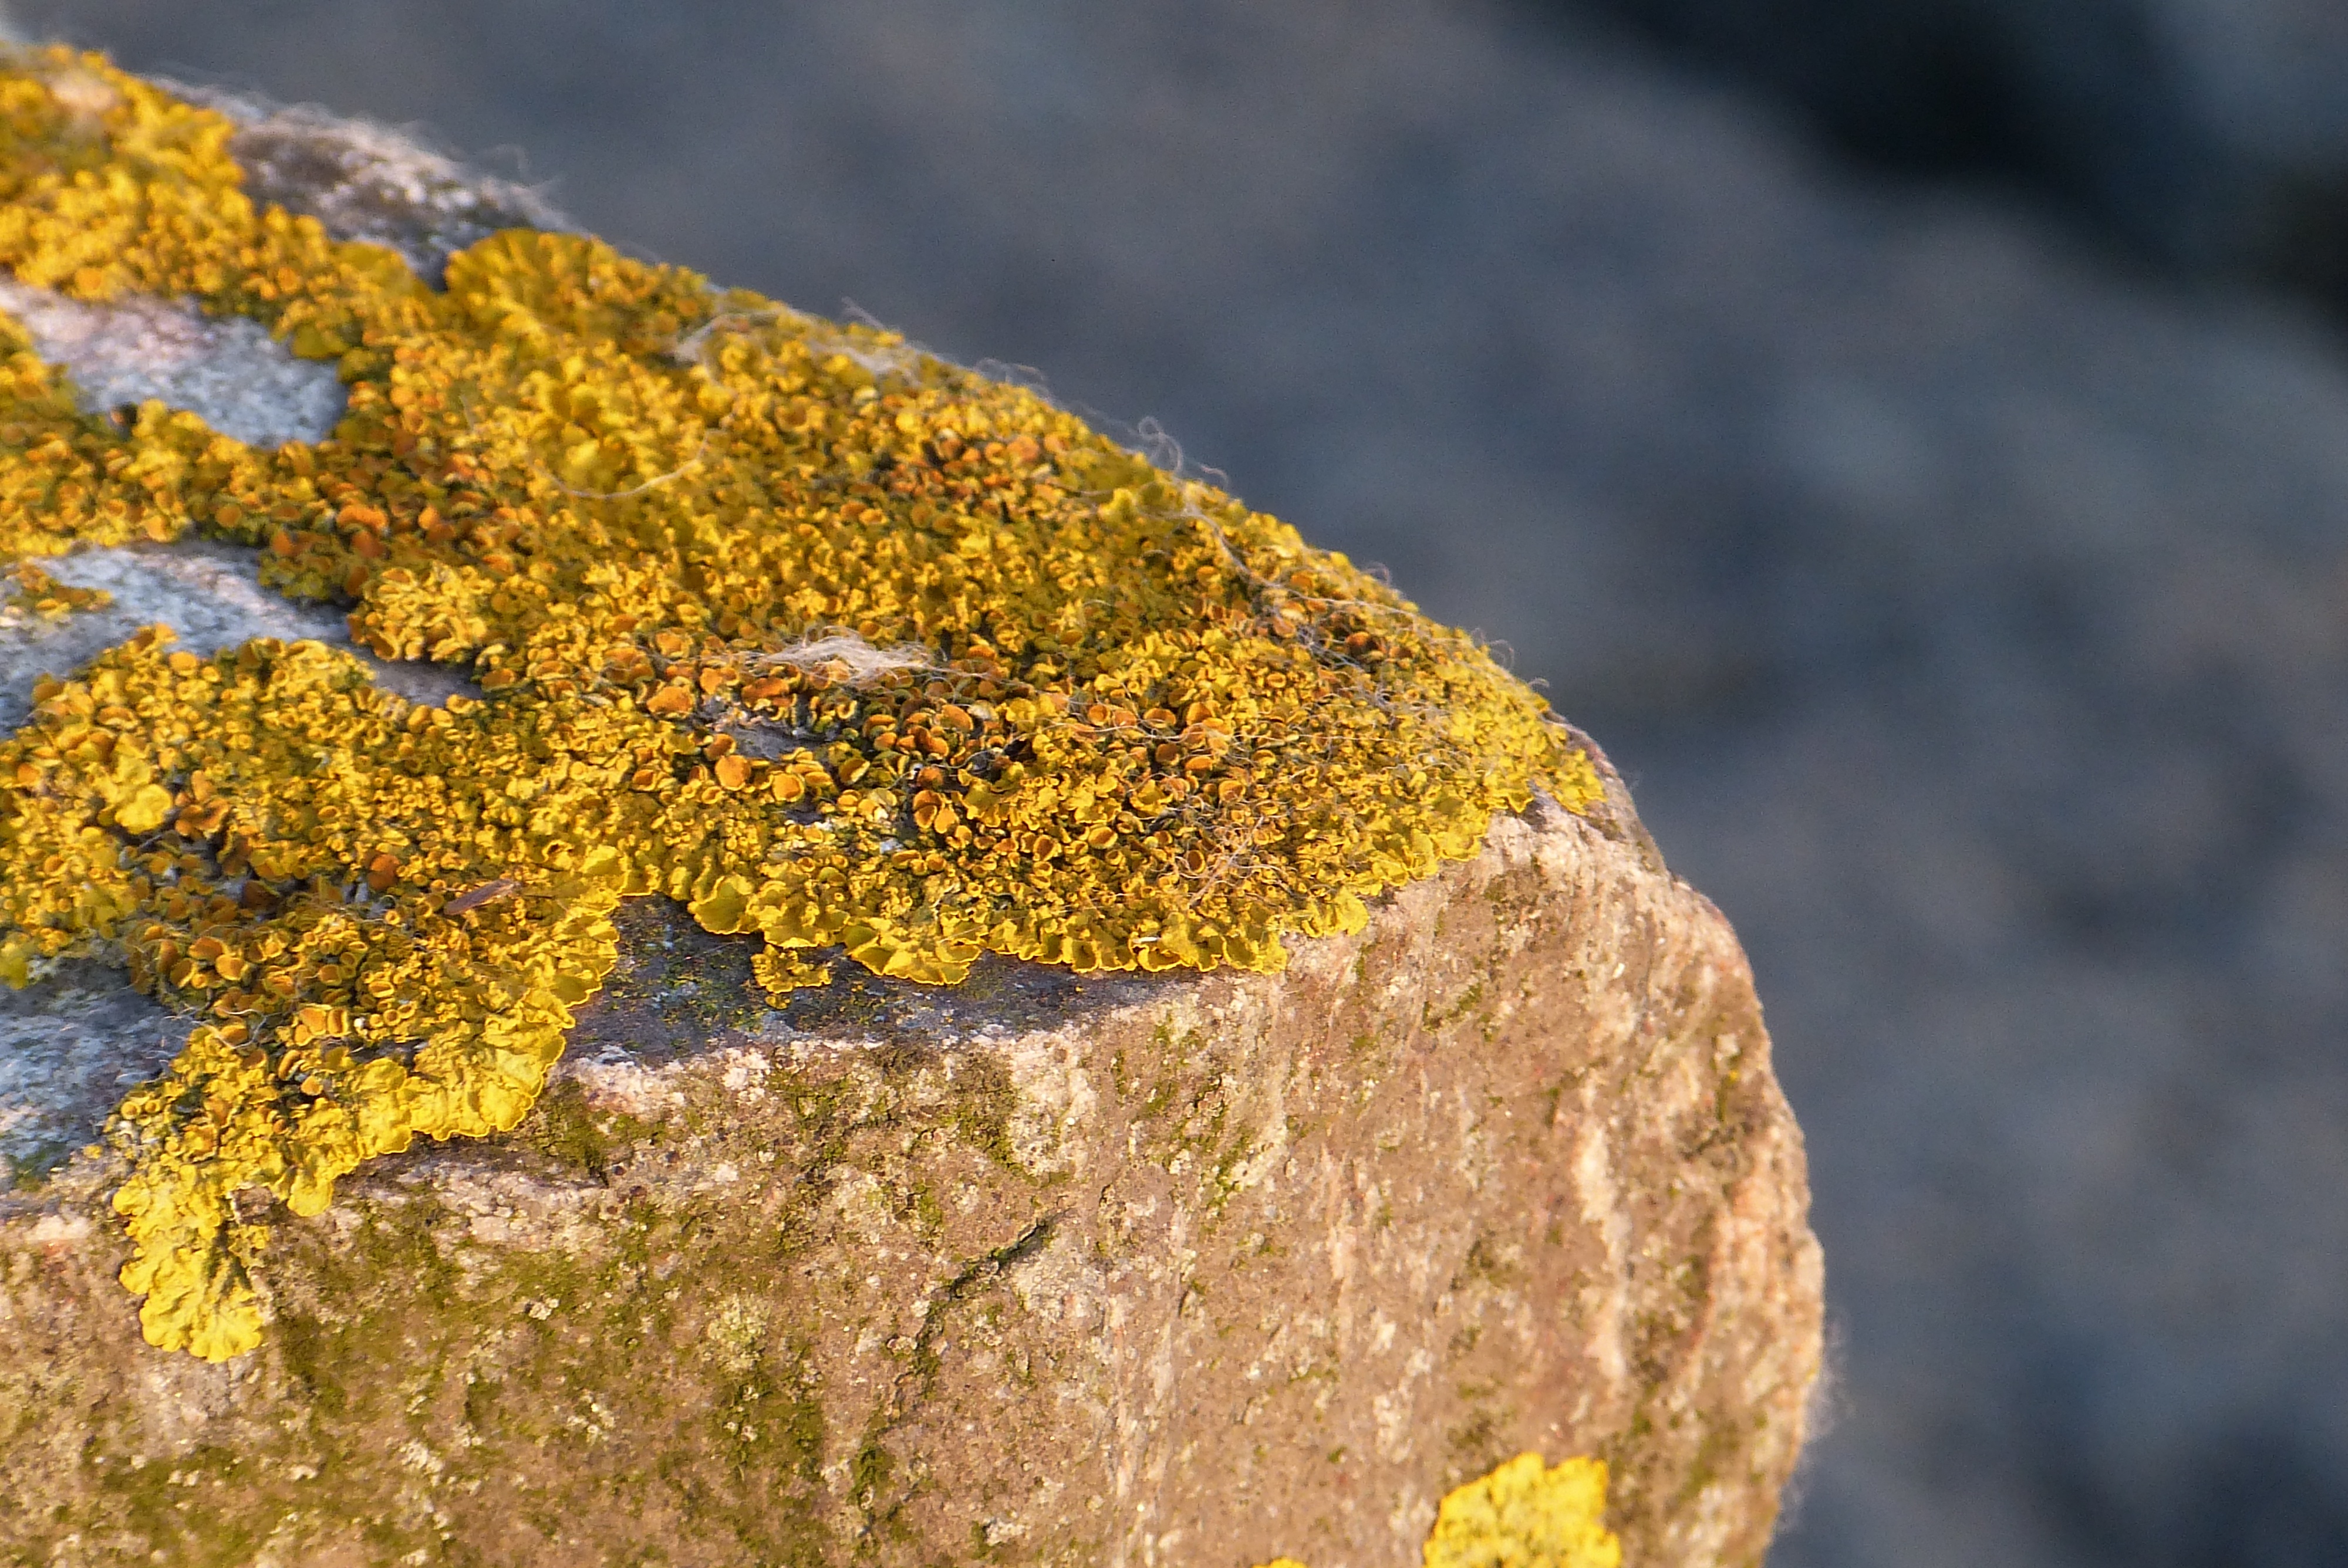
tree, nature, rock, plant, sunlight, leaf, flower, stone, wildlife, autumn, soil, yellow, flora, fauna, close up, lichen, north sea, macro photography, wadden sea